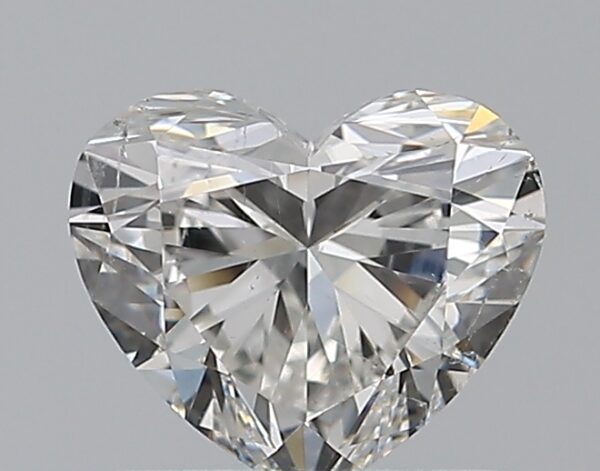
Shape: heart
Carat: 0.7
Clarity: SI1
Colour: F
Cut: EX
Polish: EX
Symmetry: EX
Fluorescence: N
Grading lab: GIA
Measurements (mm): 5.32 x 6.2 x 3.54